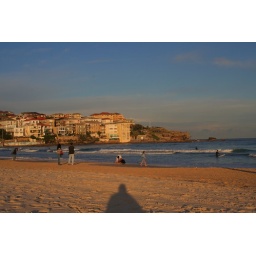
Bondi beach and it's coastal houses in evening sun